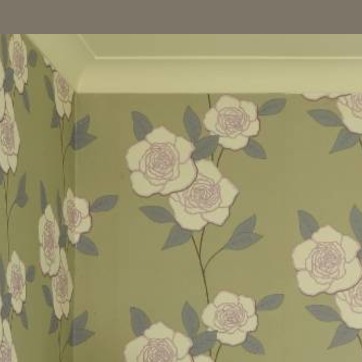
Material: wallpaper